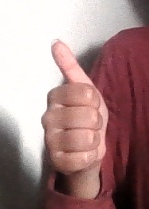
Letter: aleff